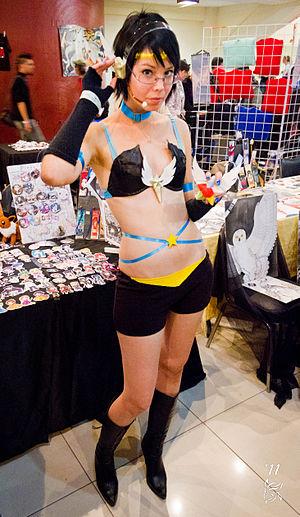
Cet article présente une liste des personnages de la franchise Sailor Moon, créée par Naoko Takeuchi. Les noms des personnages sont tirés de la version française du manga, publiée chez Pika Édition. Elle ne contient pas les personnages vus uniquement dans les comédies musicales Sera Myu.